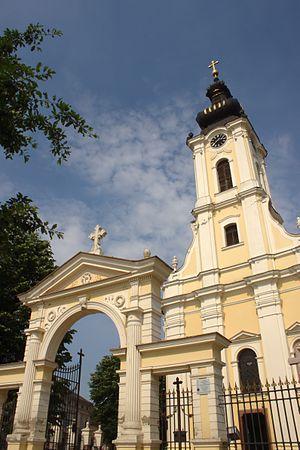
L'église orthodoxe Saint-Dimitri de Sremska Mitrovica est une église orthodoxe serbe située à Sremska Mitrovica, dans la province de Voïvodine et dans le district de Syrmie en Serbie. Elle est inscrite sur la liste des monuments culturels de grande importance de la République de Serbie.
Les monuments culturels de grande importance sont les monuments de Serbie qui, par leur valeur, bénéficient d'un haut degré de protection.
L'éparchie de Syrmie est une éparchie, c'est-à-dire une circonscription de l'Église orthodoxe serbe. Elle se trouve au sud-ouest de la province de Voïvodine, en Serbie. Son siège se trouve à Sremski Karlovci. En 2006, elle est administrée par l'évêque Vasilije.